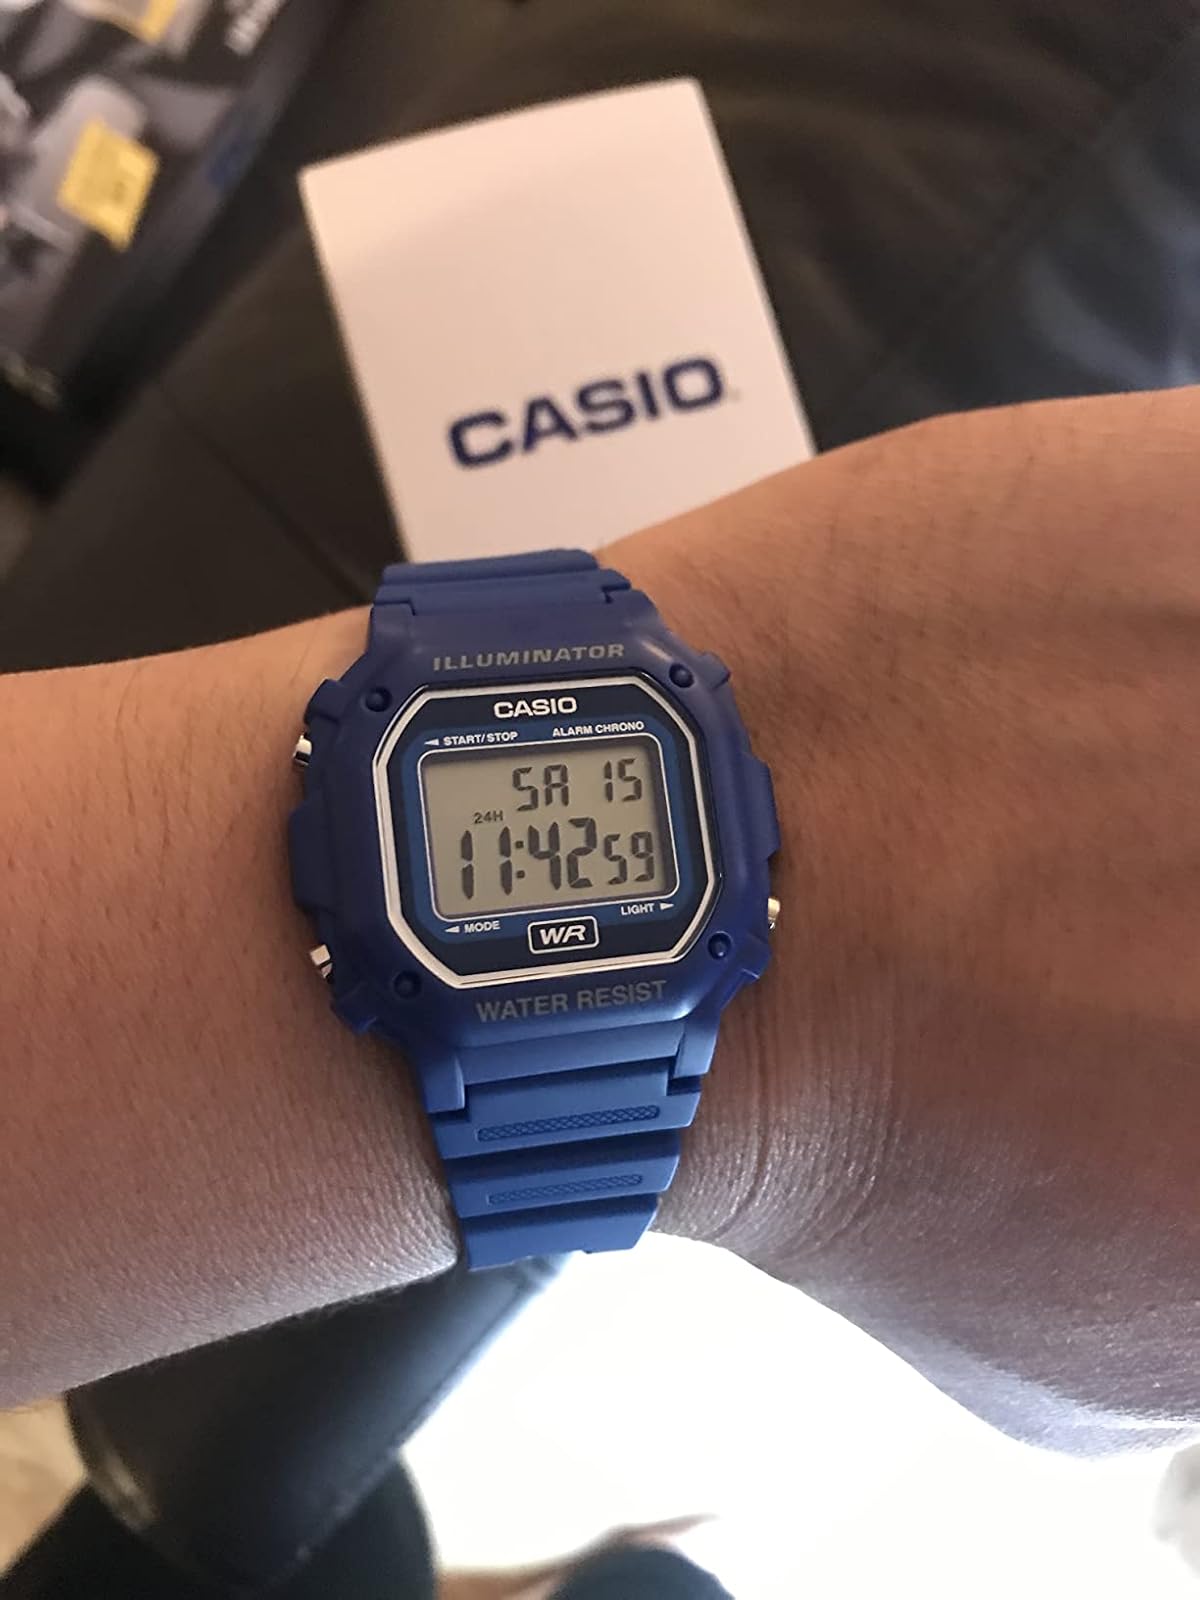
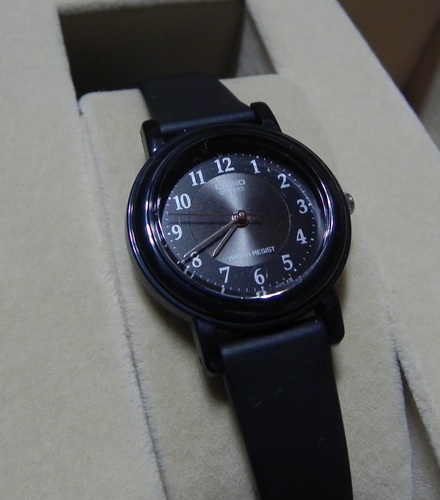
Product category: accessories_watch
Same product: no